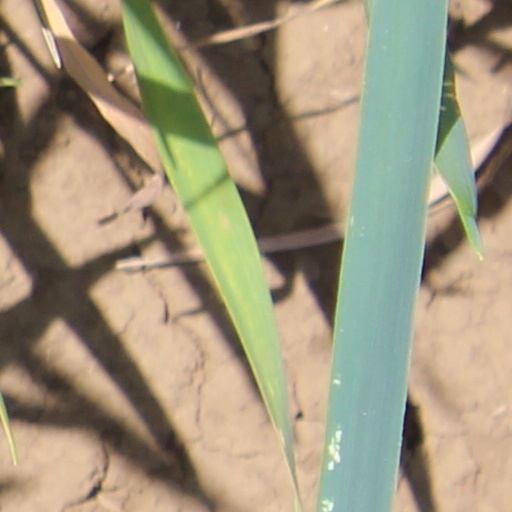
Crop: wheat